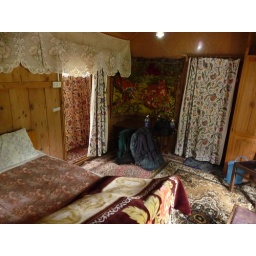
master bed room in house boat